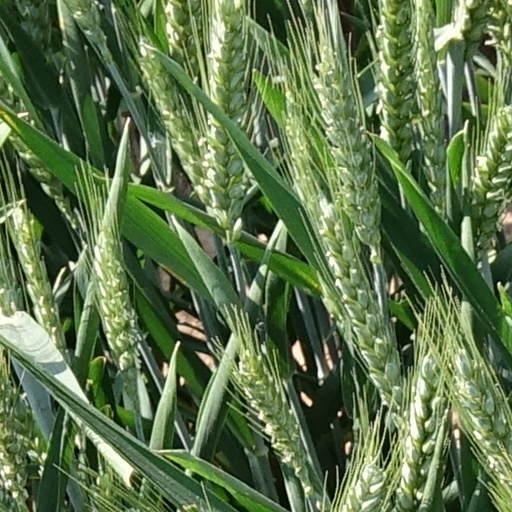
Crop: wheat